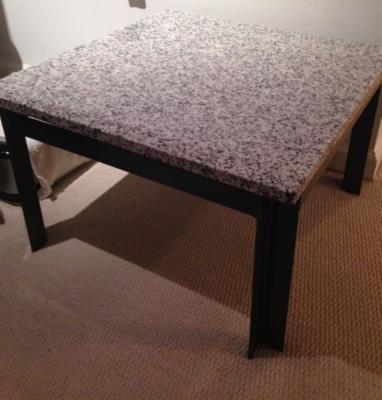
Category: table